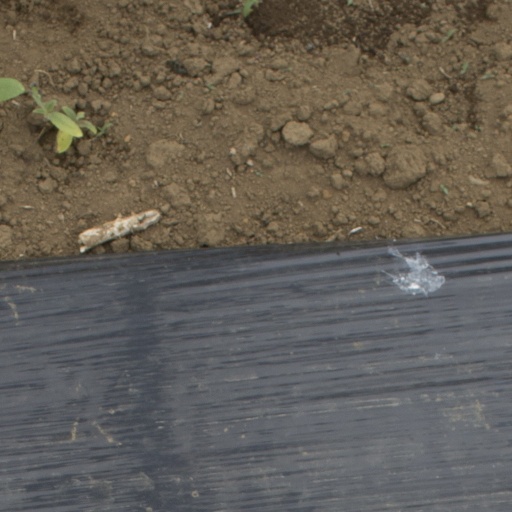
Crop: Jerusalem artichoke